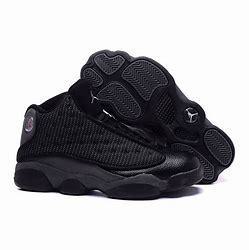
Brand: Jordan
Model: 13